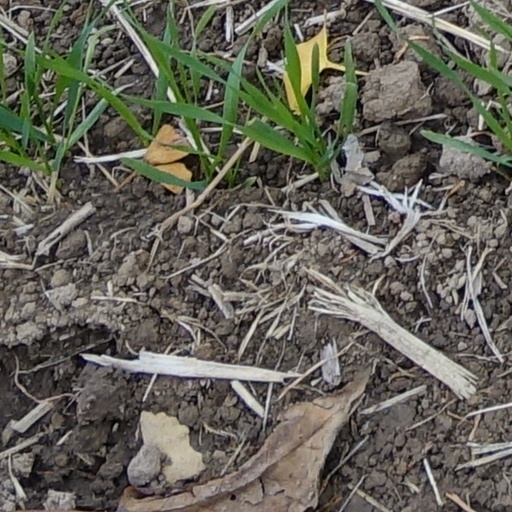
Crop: wheat